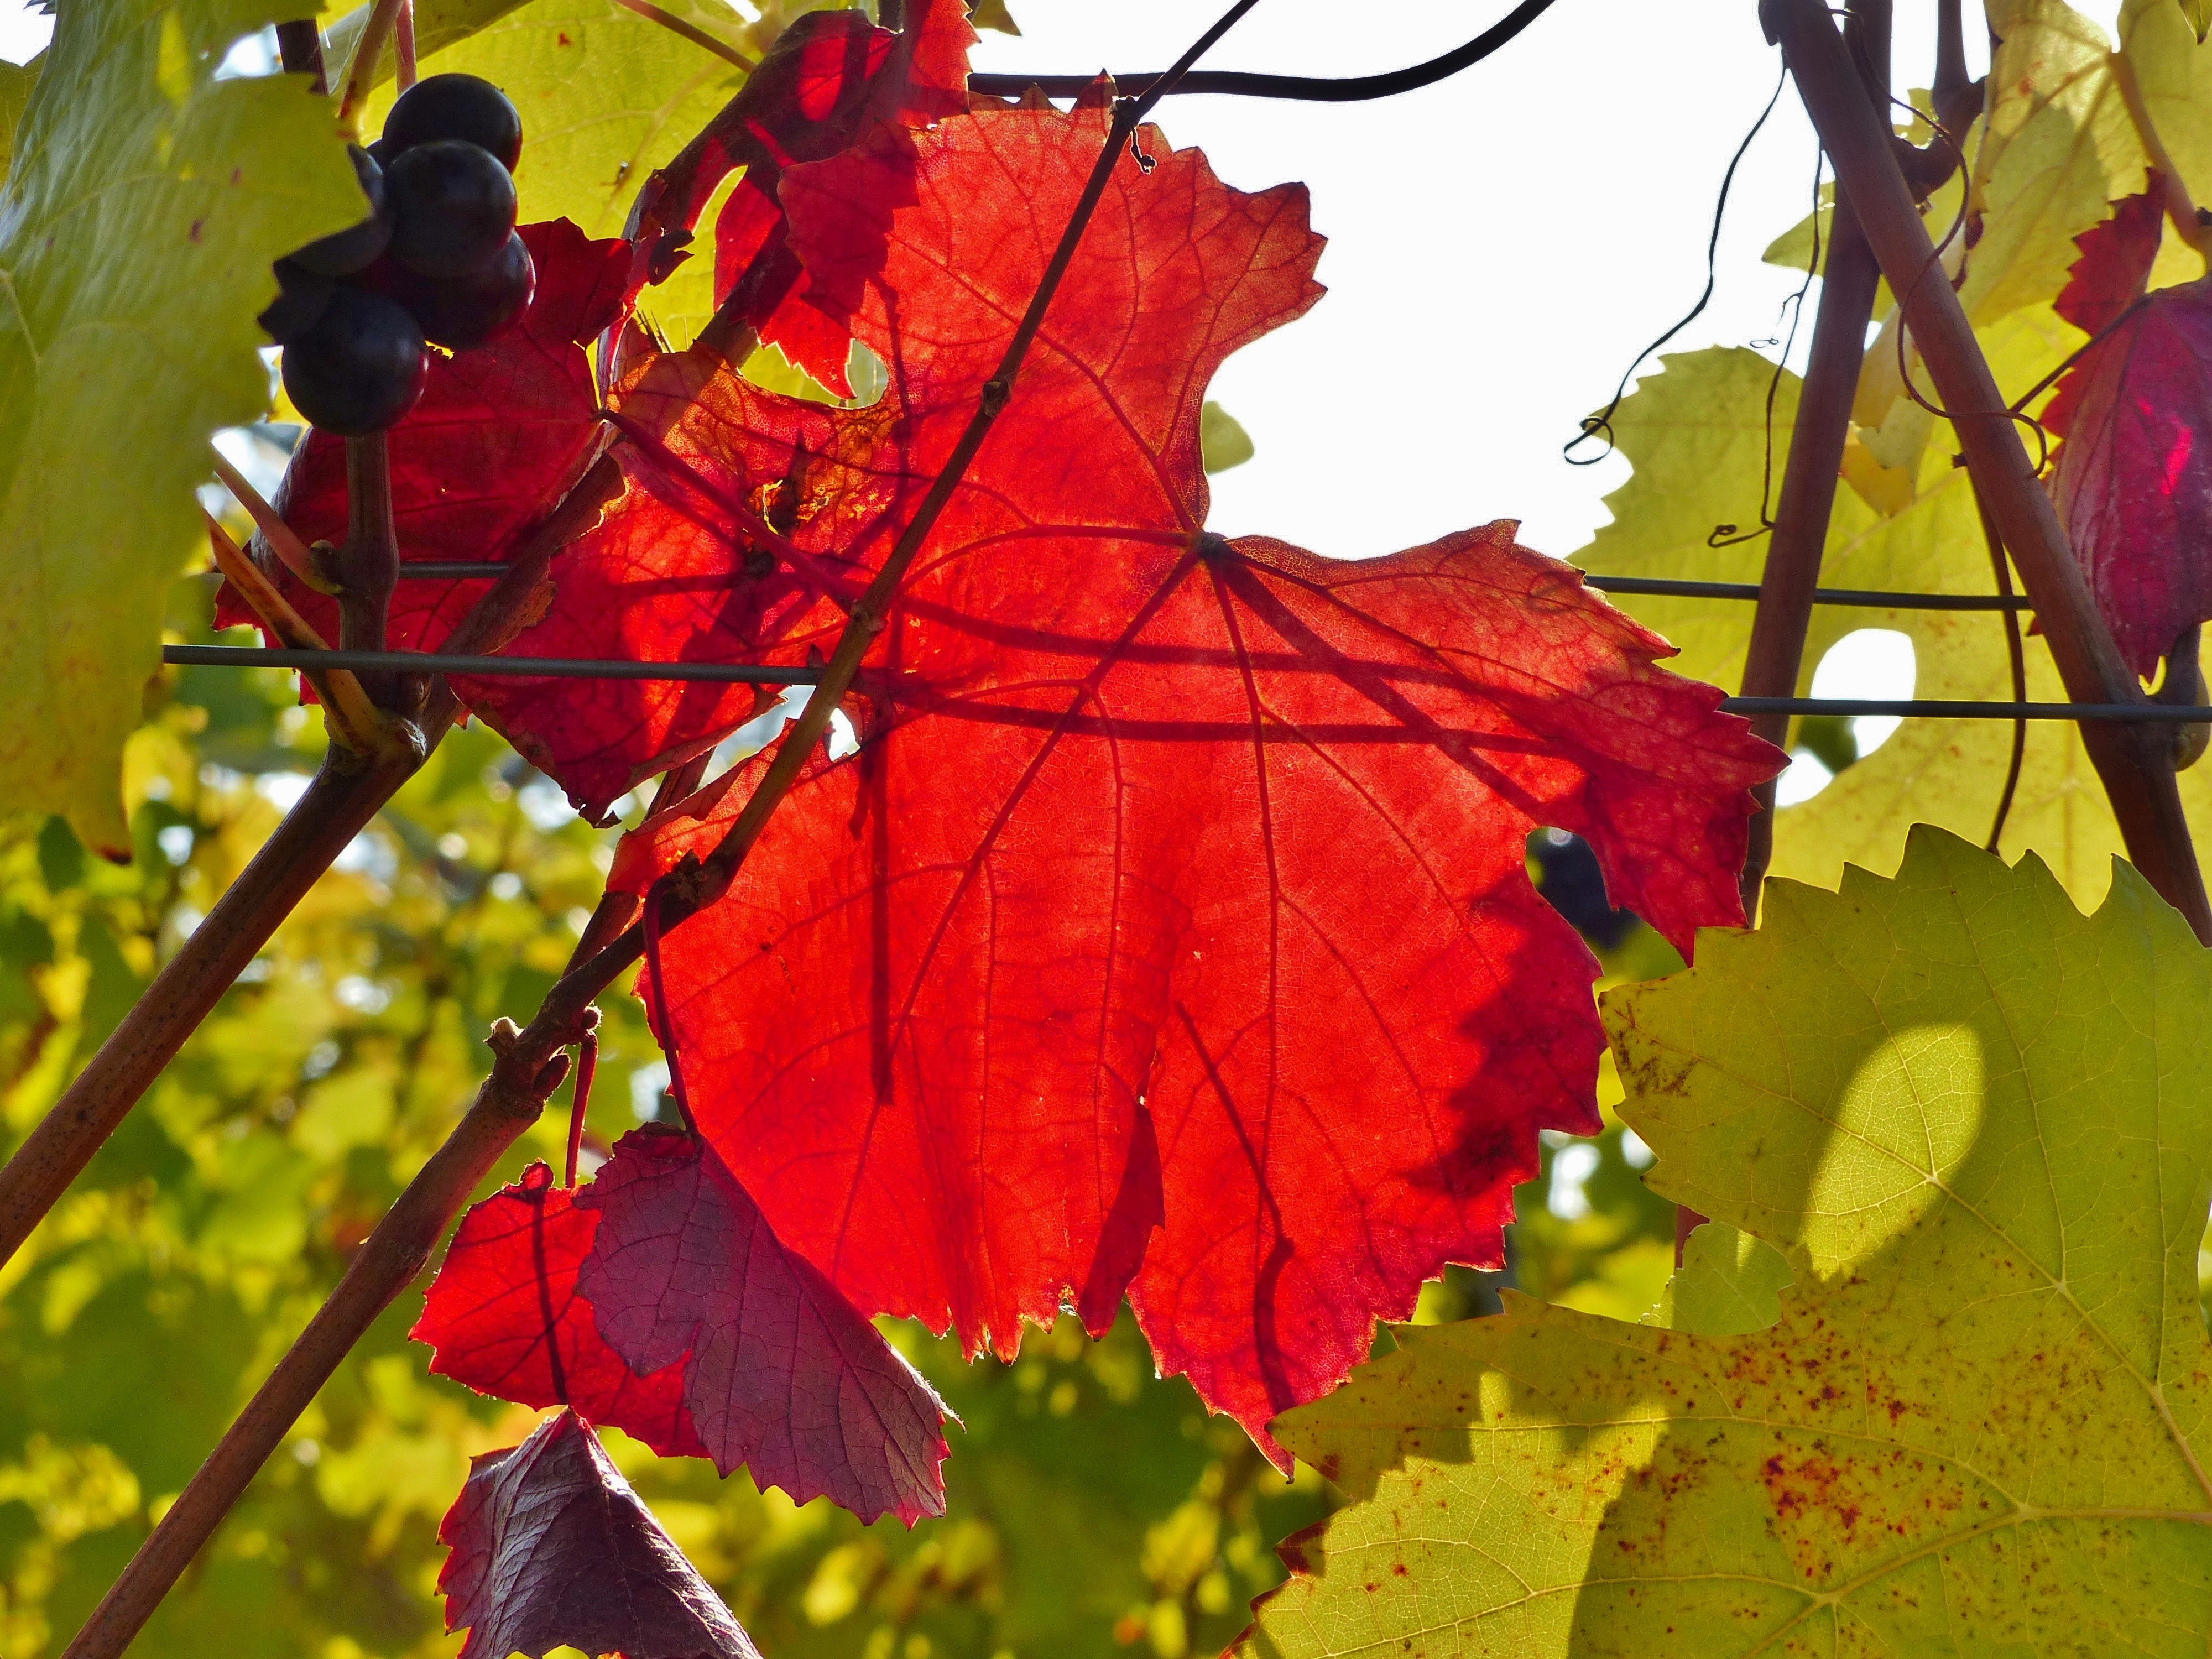
tree, branch, plant, vine, sunlight, leaf, flower, red, produce, color, autumn, botany, colorful, flora, season, maple tree, maple leaf, leaves, bright, golden autumn, flowering plant, woody plant, land plant